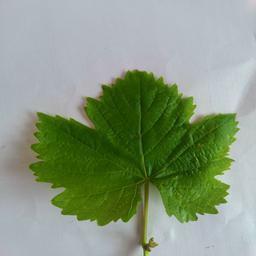
Label: Healthy Leaves